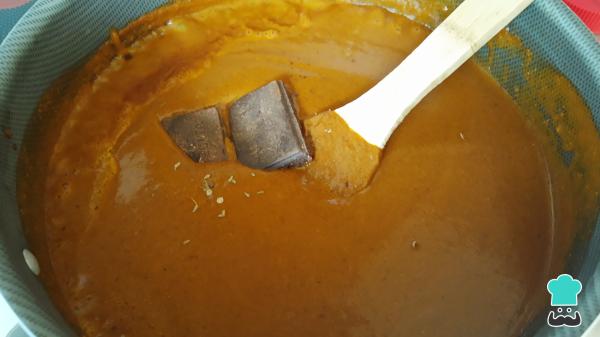
En una olla calienta un poco de aceite y vacía la salsa. Señalamos que puedes pasar por un colador para hacer más fina la salsa. Enseguida, agrega el anís y el chocolate de mesa, mezcla hasta que se disuelva el chocolate y, si sientes muy espesa la salsa, agrega una taza más de caldo de pollo. Cocina hasta que hierva, sazona con sal y pimienta al gusto, comprueba de sabor y, cuando esté completamente sazonado, retira del fuego y reserva.